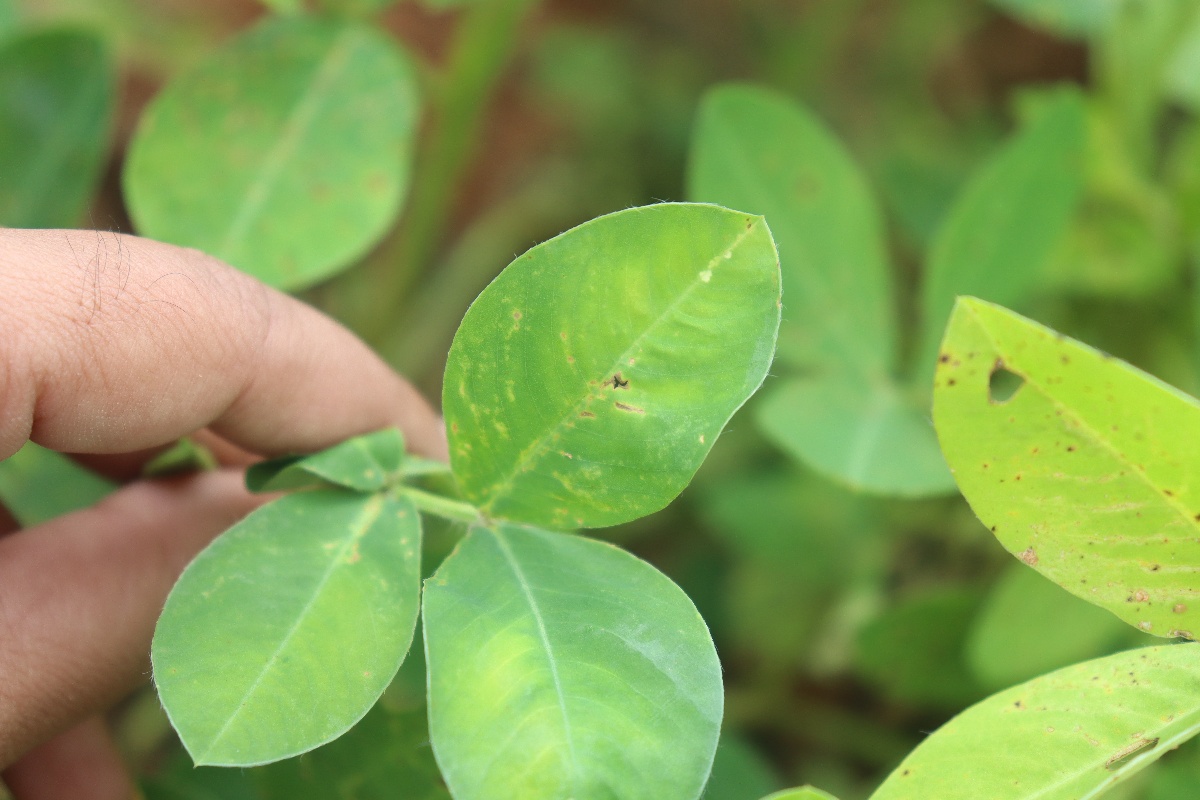
Label: late leaf spot